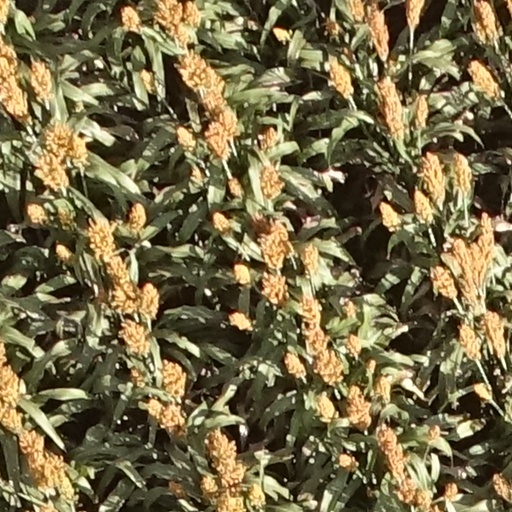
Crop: sorghum